Eyelid pull

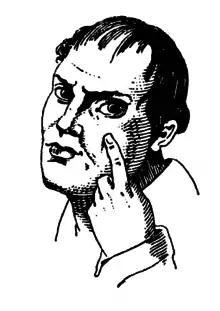
Image of man making the "eyelid pull" hand gesture, published by Di Jorio in 1832 in Naples, Italy

The eyelid pull is a gesture in which the finger is used to pull one lower eyelid further down, exposing more of the eyeball. This gesture has different meanings in different cultures, but in many cultures, particularly in the Mediterranean, signifies alertness, or a warning to be watchful.